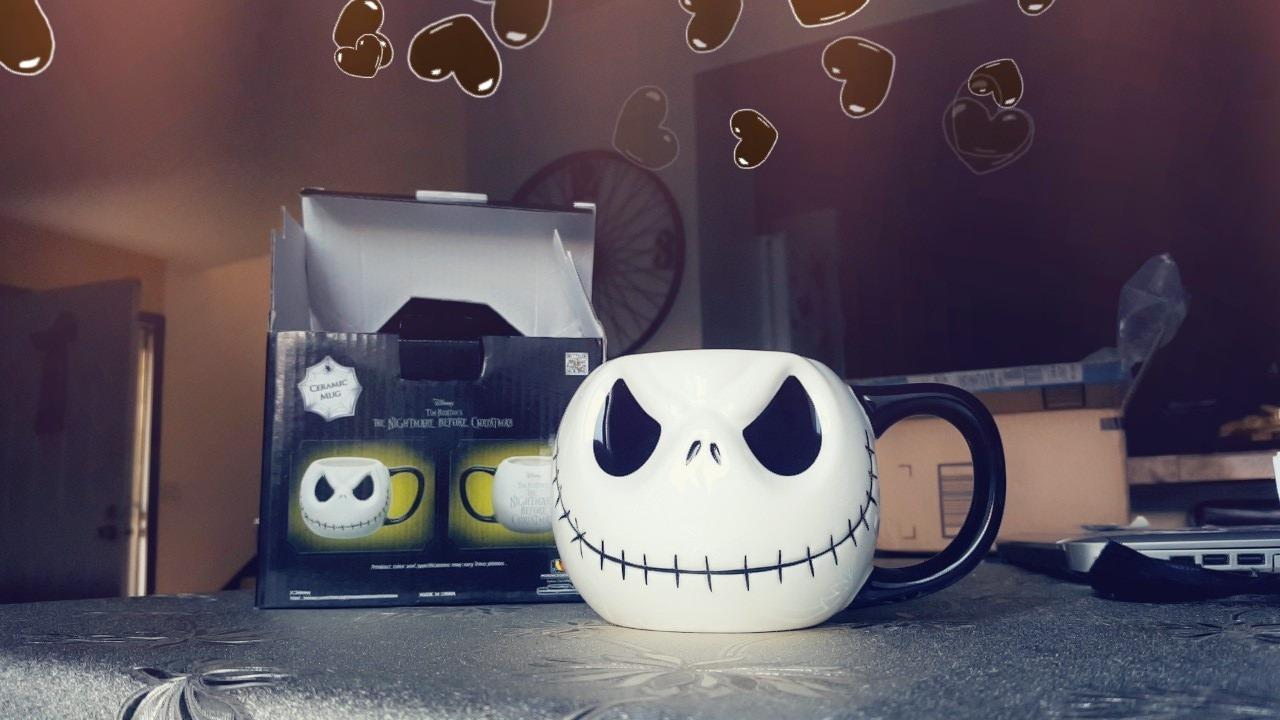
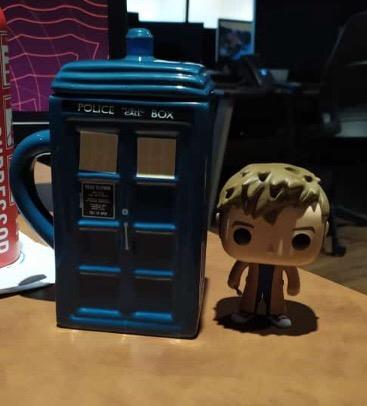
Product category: items_mug
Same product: no